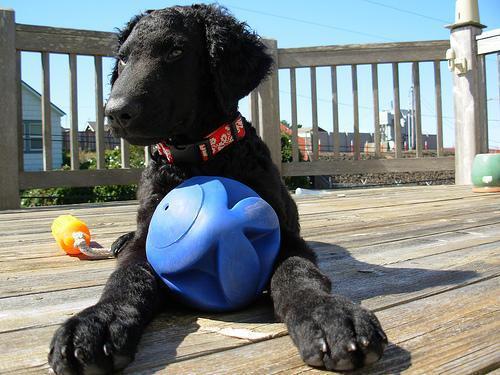
curly-coated_retriever